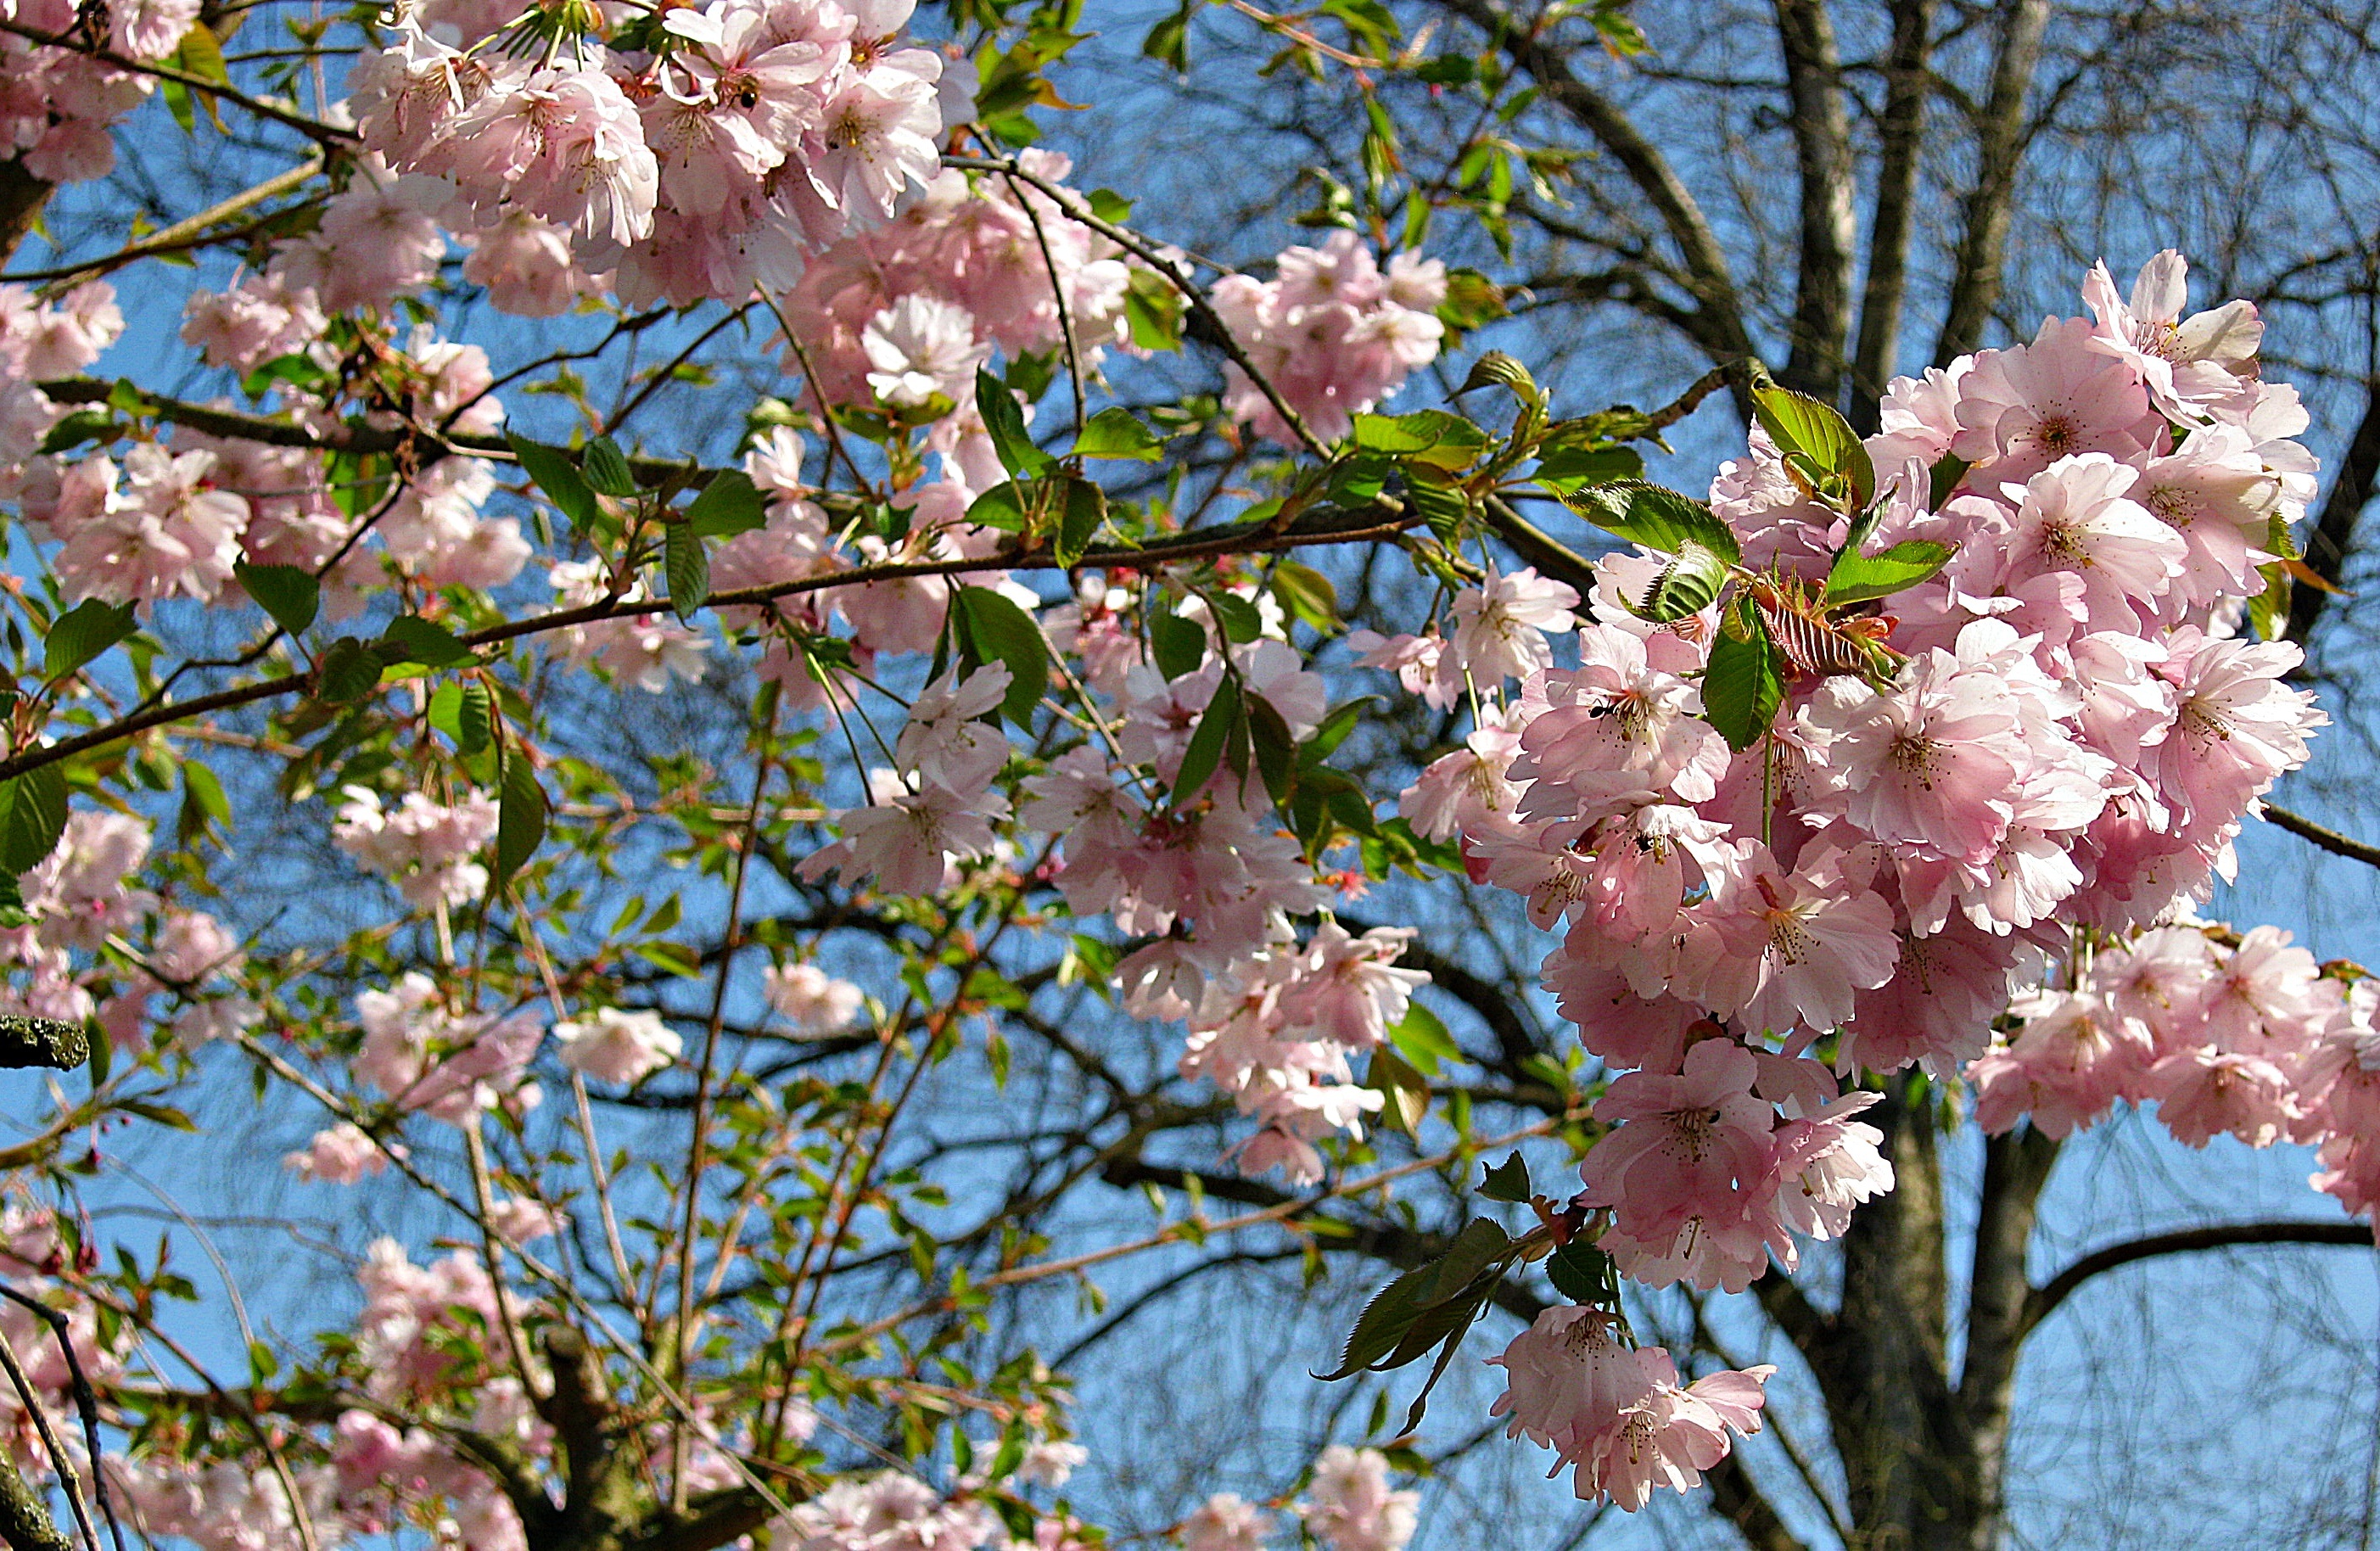
tree, branch, blossom, plant, flower, bush, spring, produce, botany, pink, flora, season, cherry blossom, white blossom, flowering plant, rose family, cherry blossoms, land plant